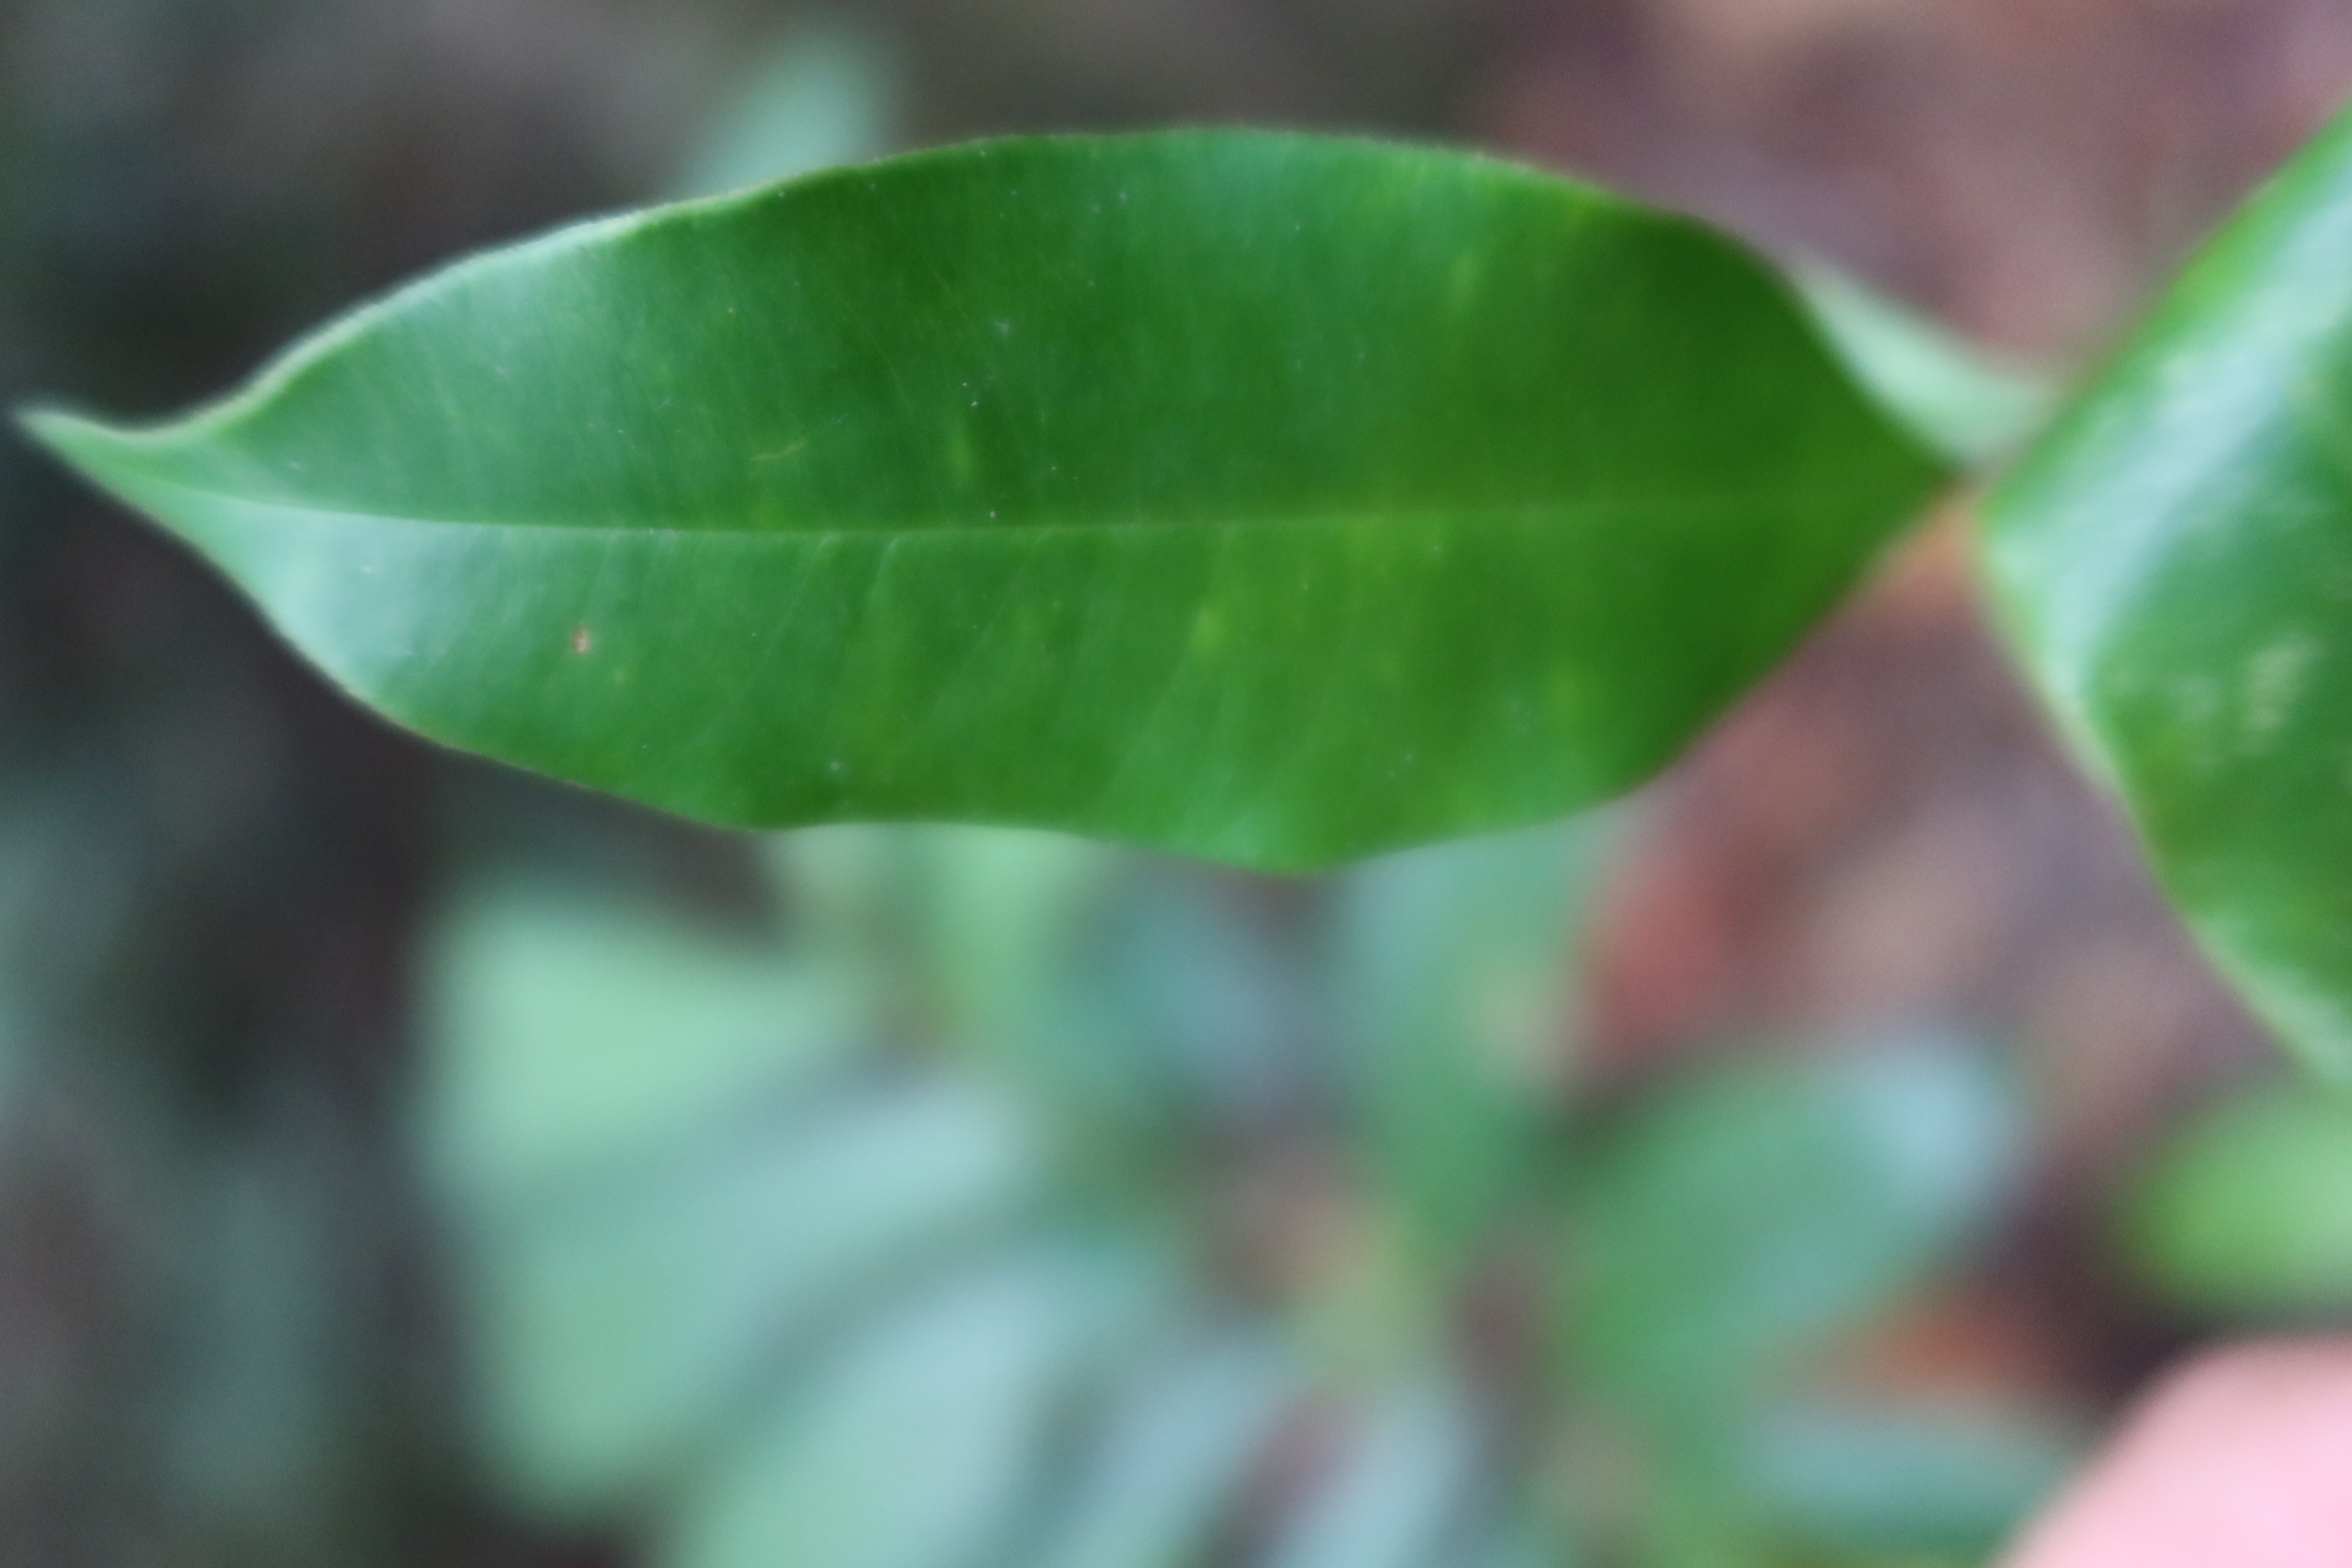
Label: Healthy